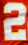
Number: 2